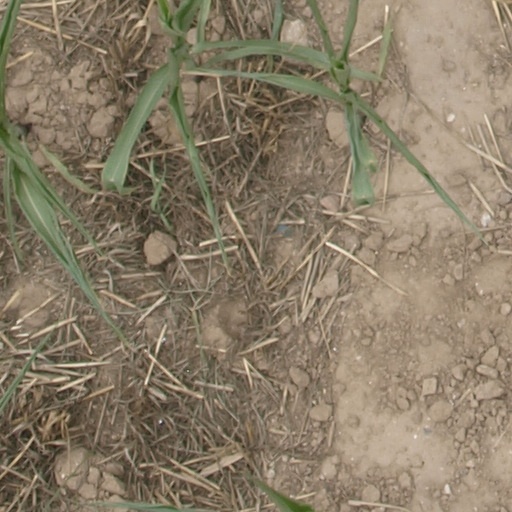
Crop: maize; corn